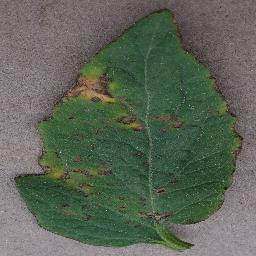
Label: Tomato___Bacterial_spot